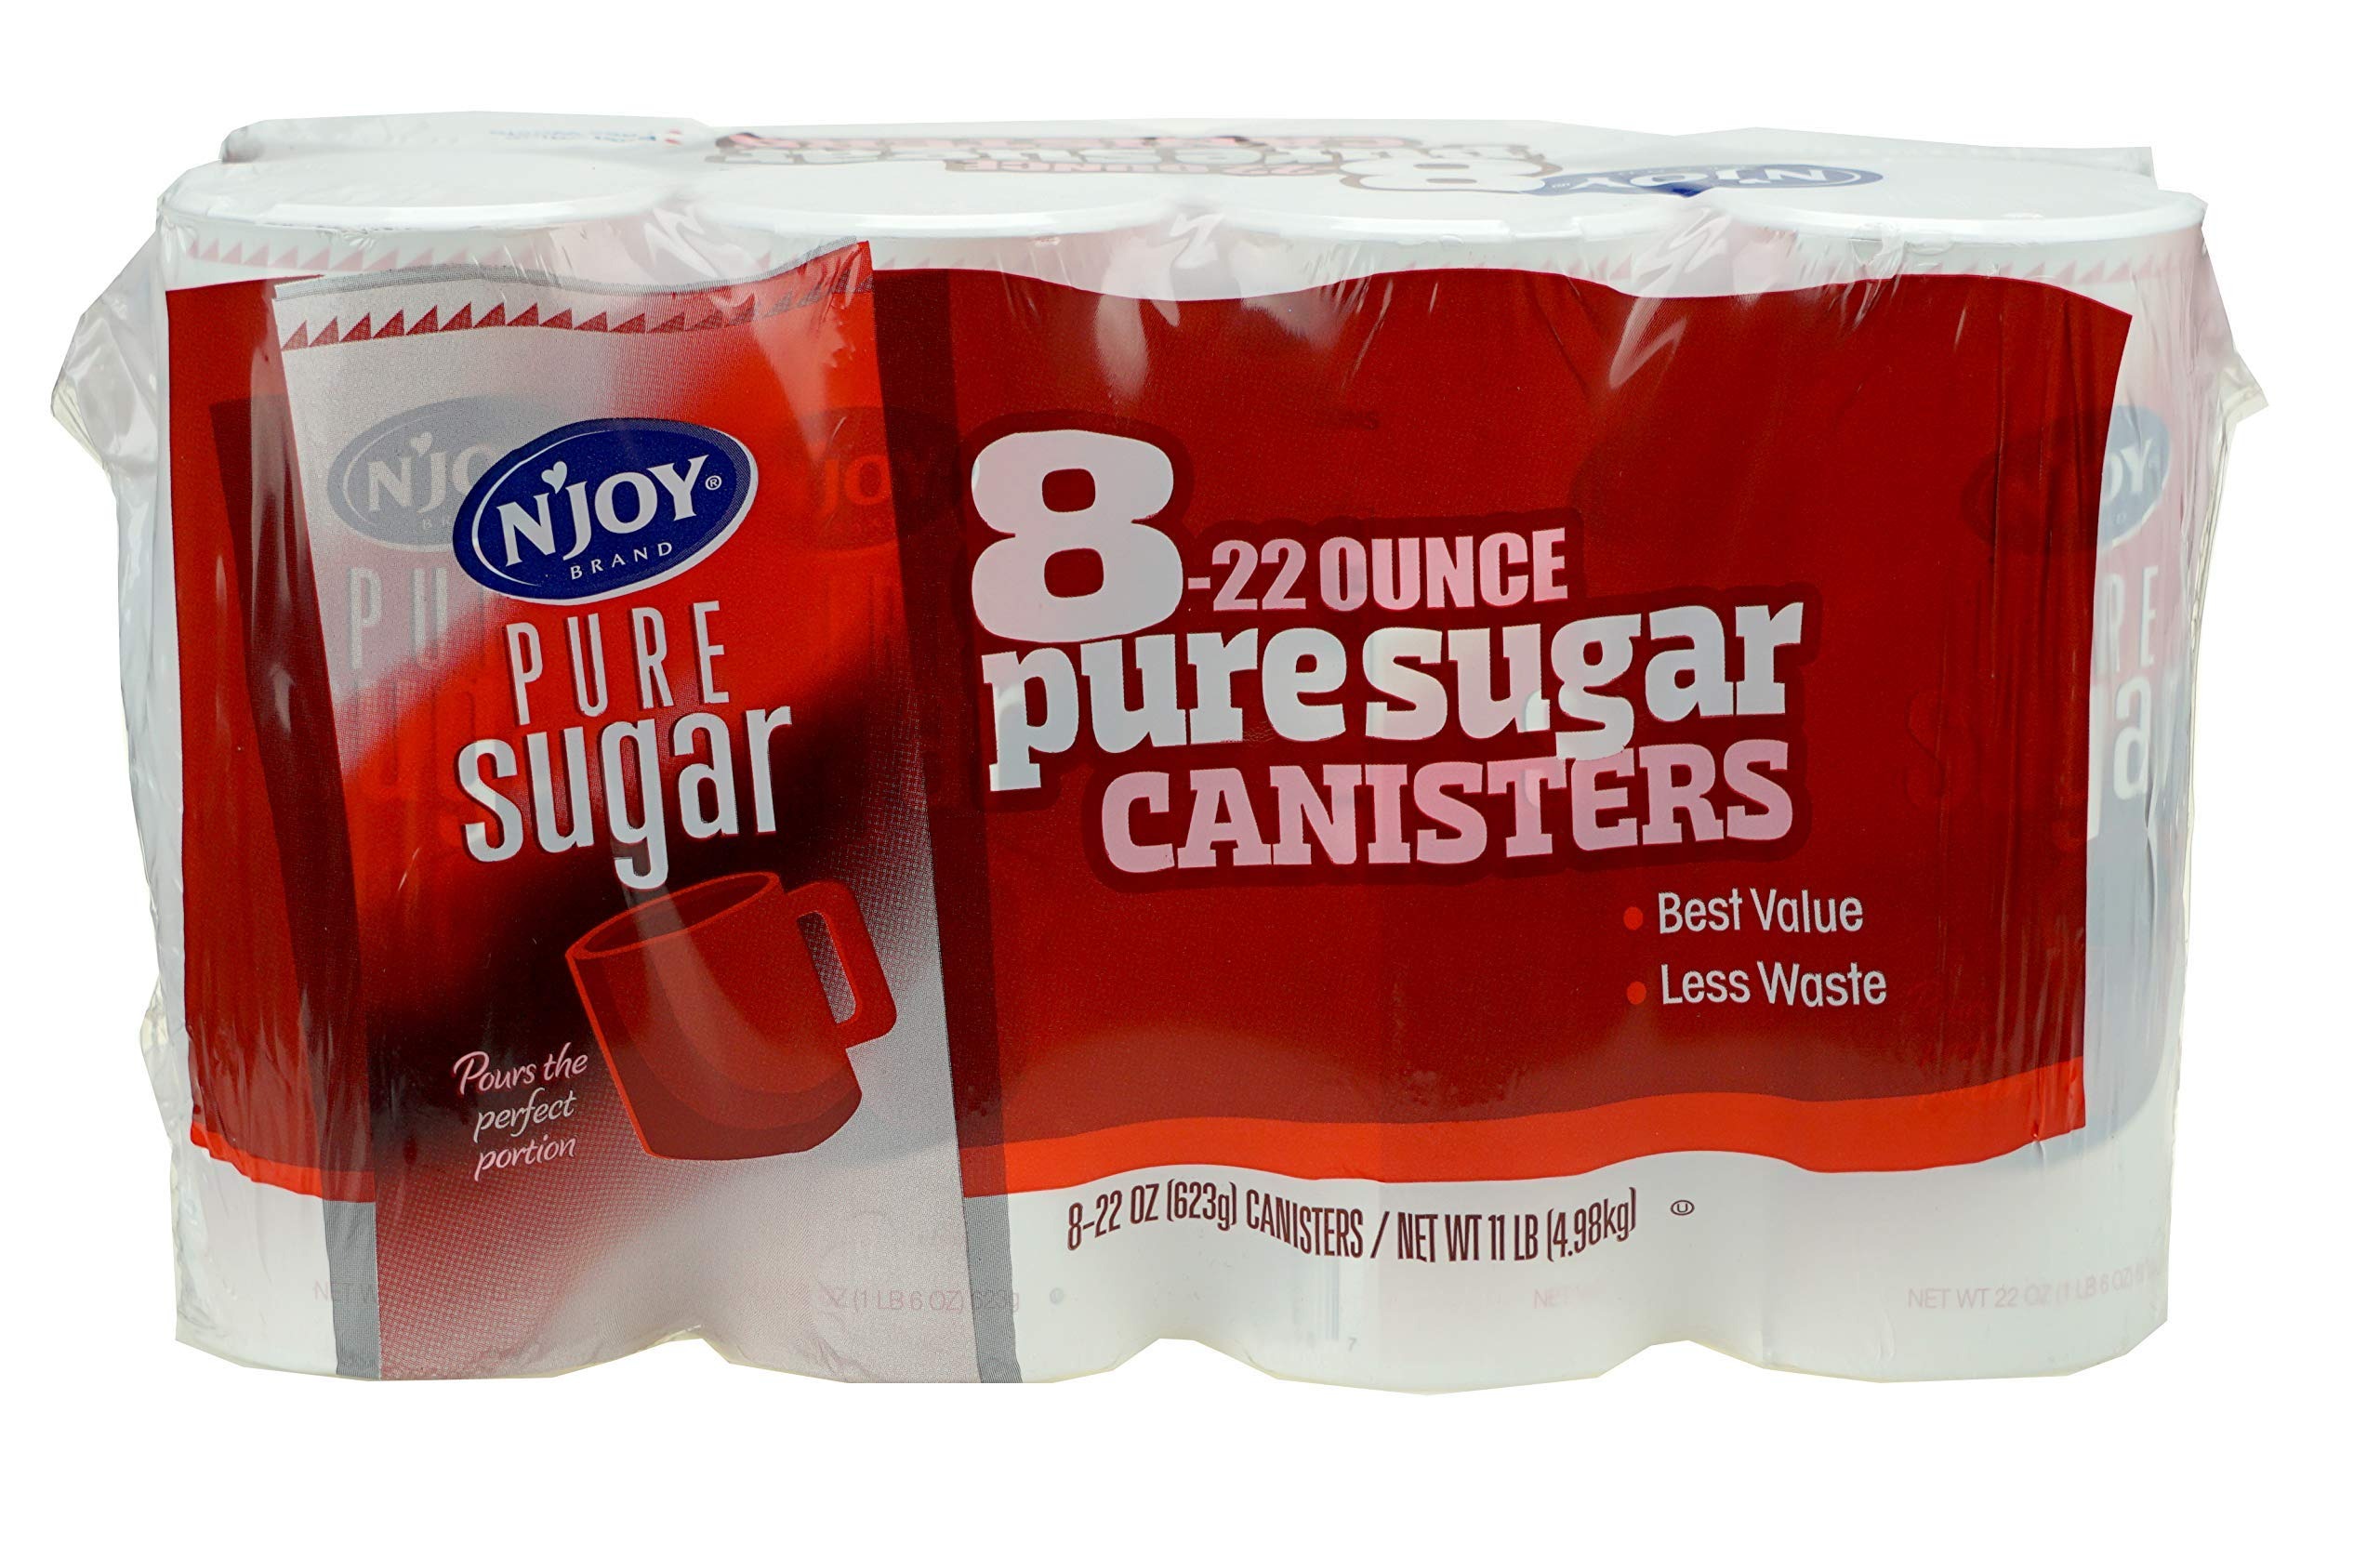
Item Name: Sugar Canisters N' Joy (8 Pack 22 OZ), 176 Ounce
Bullet Point 1: Pure, granular cane sugar.
Bullet Point 2: Perfect for high-volume food service use.
Bullet Point 3: Convenient, easy-to-use canisters eliminate mess.
Bullet Point 4: Country of origin is United States
Value: 176.0
Unit: ounce

Price: 11.57